Ecosystem of the North Pacific Subtropical Gyre

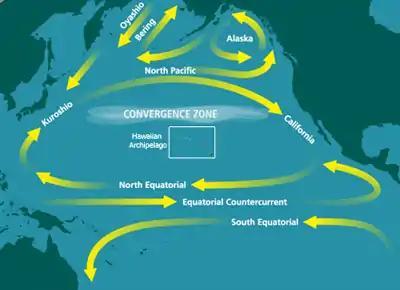
The main ocean currents involved with the North Pacific Gyre

The life processes in open-ocean ecosystems are a sink for the atmosphere’s increasing. Gyres make up a large proportion, approximately 75%, of what we refer to as the open ocean, or the area of the ocean that does not consist of coastal areas. They are considered oligotrophic, or nutrient poor because they are far from terrestrial runoff. These regions were once thought to be homogenous and static habitats. However, there is increasing evidence that the NPSG exhibits substantial physical, chemical, and biological variability on a variety of time scales. Specifically, the NPSG exhibits seasonal and interannual variations in primary productivity (simply defined as the production of new plant material), which is important for the uptake of .